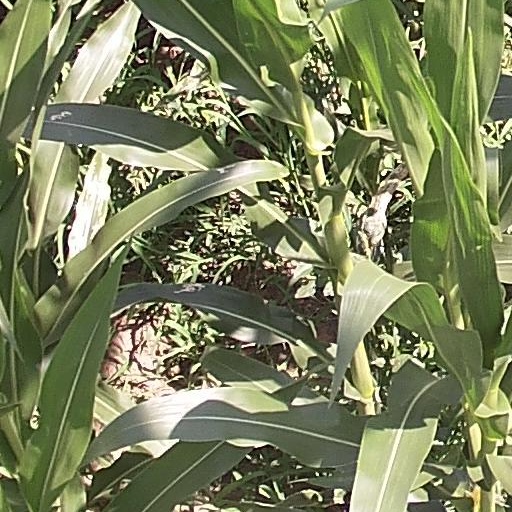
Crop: maize; corn